Attempted assassination of Arthur Calwell

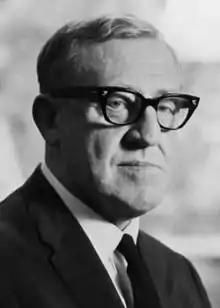
Arthur Calwell in 1966

On the evening of 21 June 1966, while campaigning for the 1966 federal election, Arthur Calwell addressed an anti-conscription rally at Mosman Town Hall in Sydney. Senator Douglas McClelland described the meeting as "quite a rowdy one", although Calwell himself stated it was "without incident".